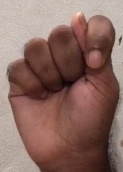
ASL sign: T